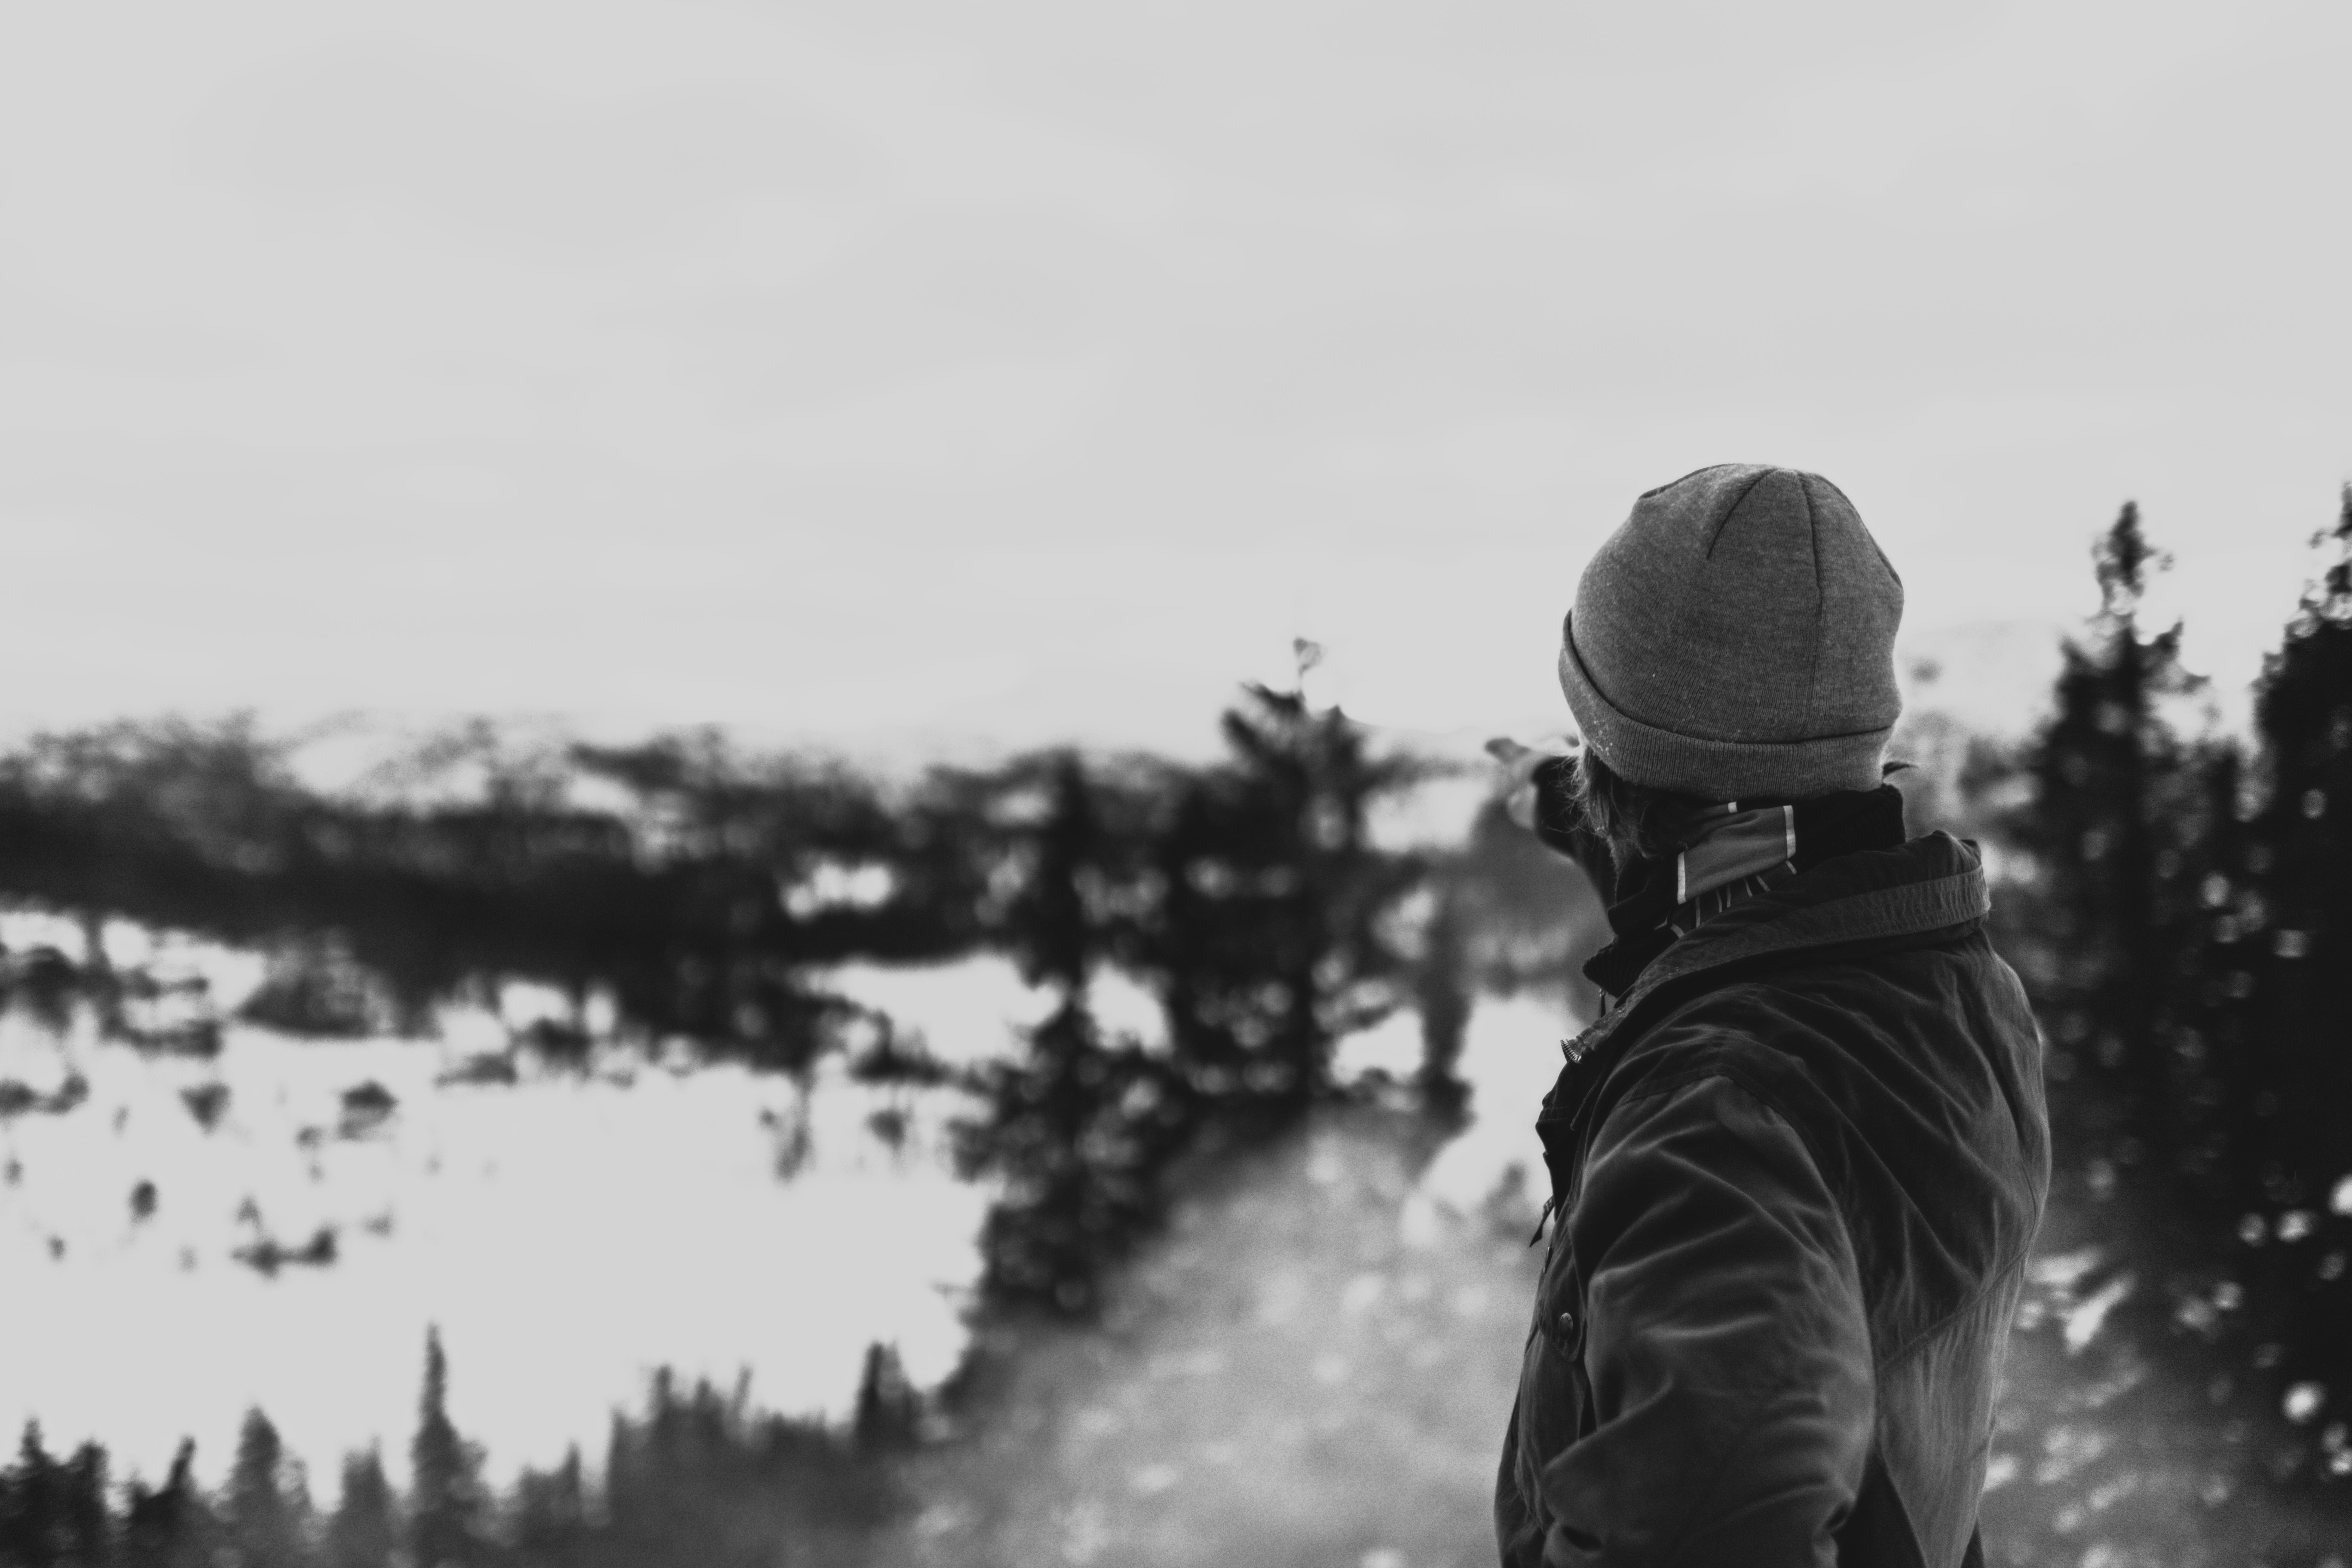
atmospheric phenomenon, black and white, tree, monochrome photography, sky, monochrome, photography, outerwear, cloud, snow, headgear, winter, plant, stock photography, style, cap, jacket